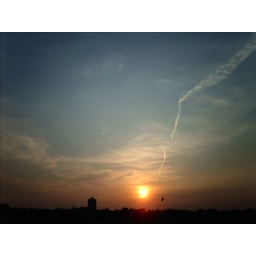
Contrails, church spire, tower block, and a big kite being flownthat was pulling the flier all over the field